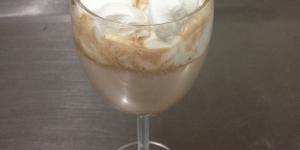
bebida caliente de menta y chocolate